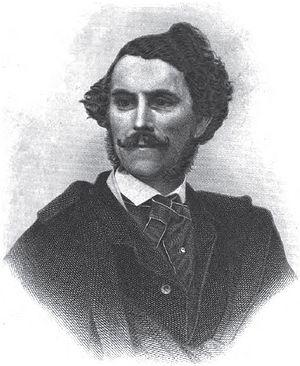
Otto von Corvin, né le 12 octobre 1812 à Gumbinnen et mort le 1ᵉʳ mars 1886 à Wiesbaden, est un journaliste libéral allemand. Engagé dans les insurrections de 1848 en Alsace et en Bade, il est passé à la postérité pour son pamphlet anticlérical, Le Miroir des Prêtres, portrait à charge du catholicisme. Il est correspondant de guerre pendant la guerre de Sécession.